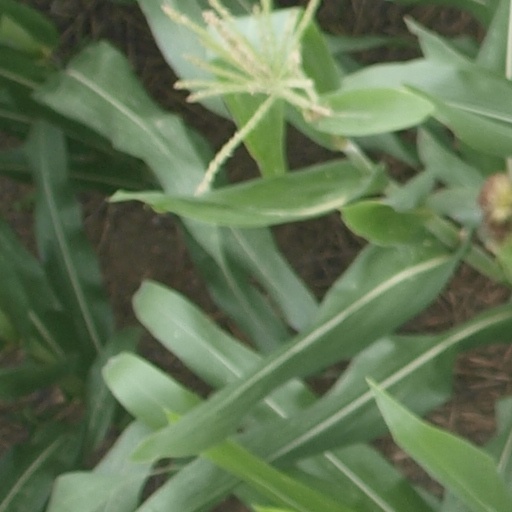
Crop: maize; corn